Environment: real
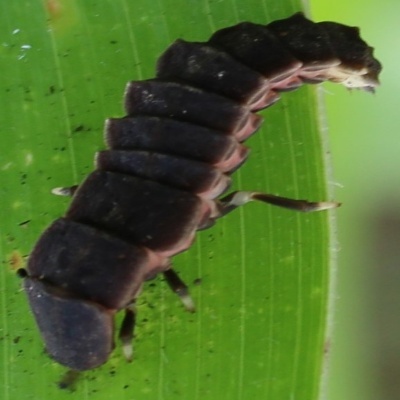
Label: fall_armyworm